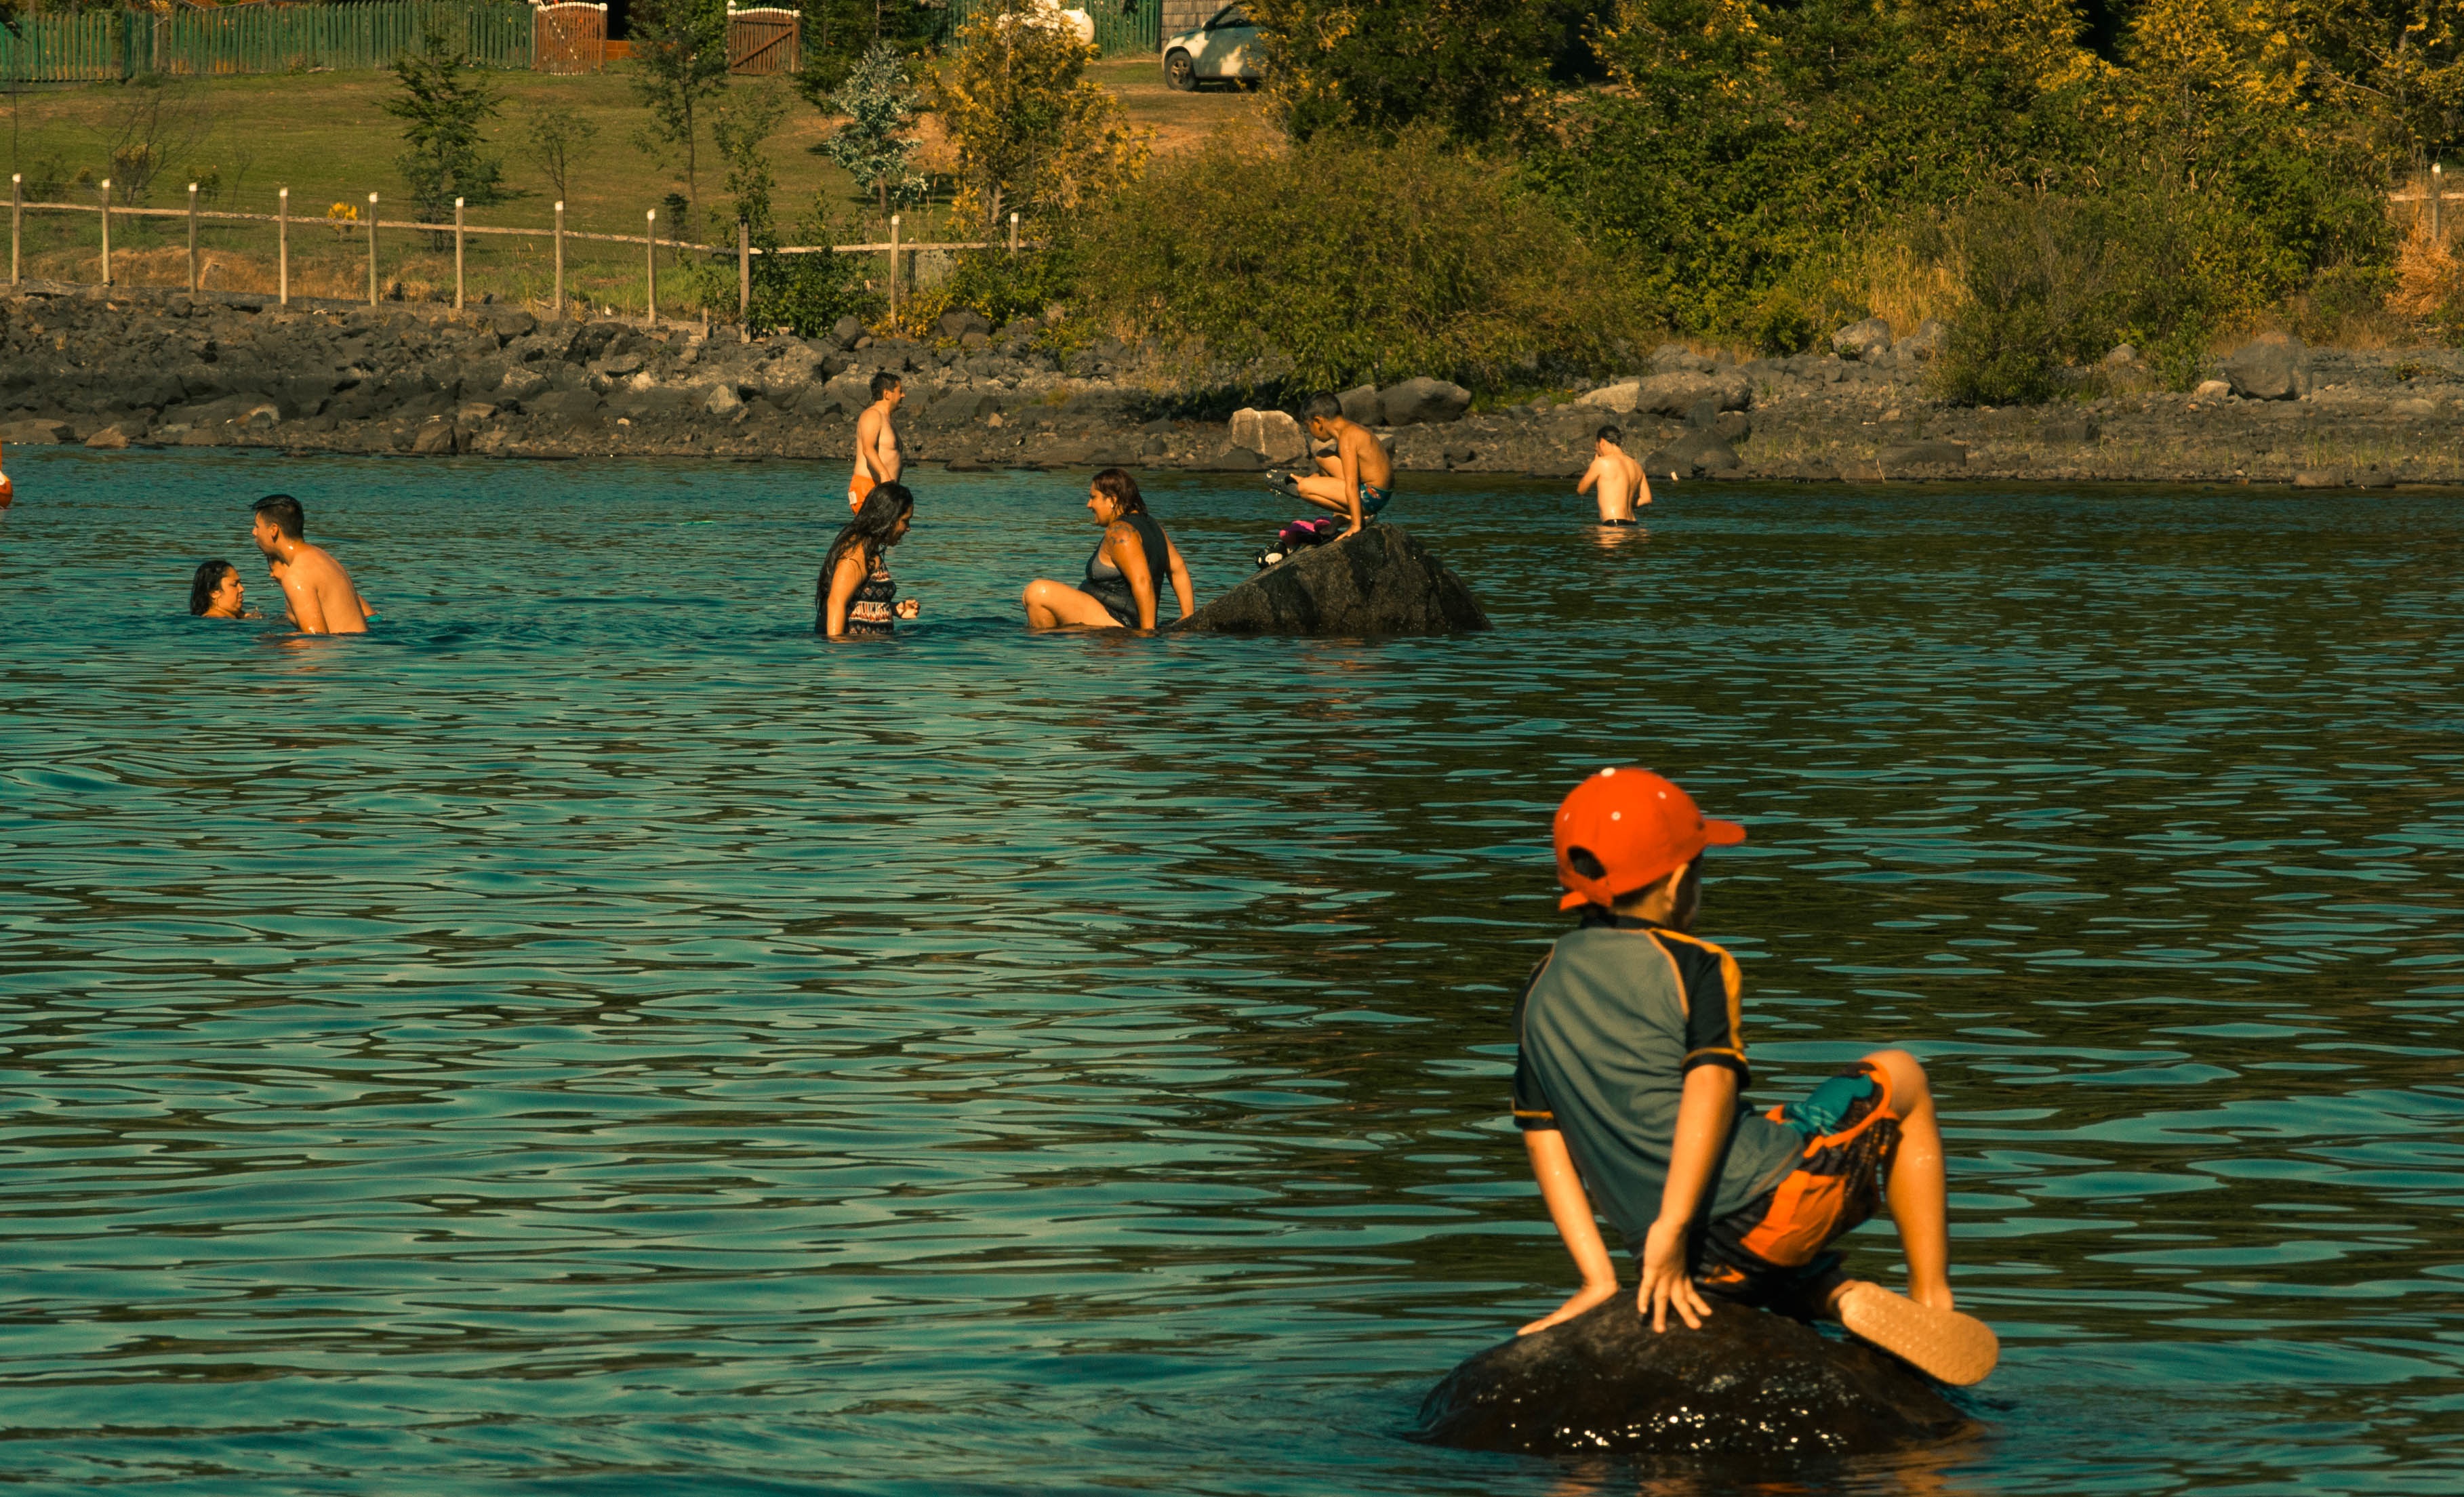
sea, paddle, boating, physical fitness